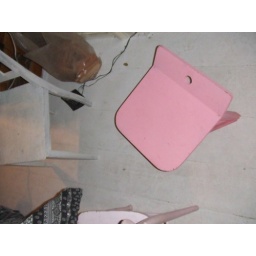
A pink chair in the studio of Tomoko Sauvage.